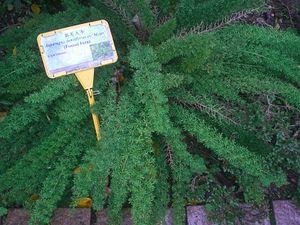
L'Asperge à fleurs denses, est une plante vivace à feuillage persistant de la famille des Asparagaceae. Elle est originaire du sud de l'Afrique. Dans les pays à climat tempéré Asparagus densiflora est cultivée comme plante d'intérieur, car elle supporte mal le gel. En été, apparaissent des petites fleurs blanches puis des fruits rouges. Asparagus densiflorus est cultivé depuis les années 1890 et il en existe de nombreux cultivars.